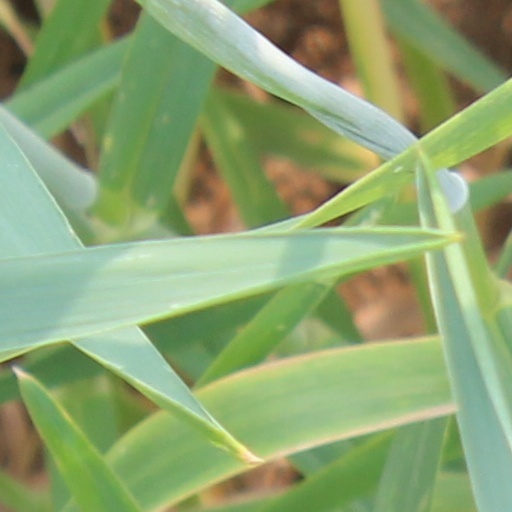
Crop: wheat